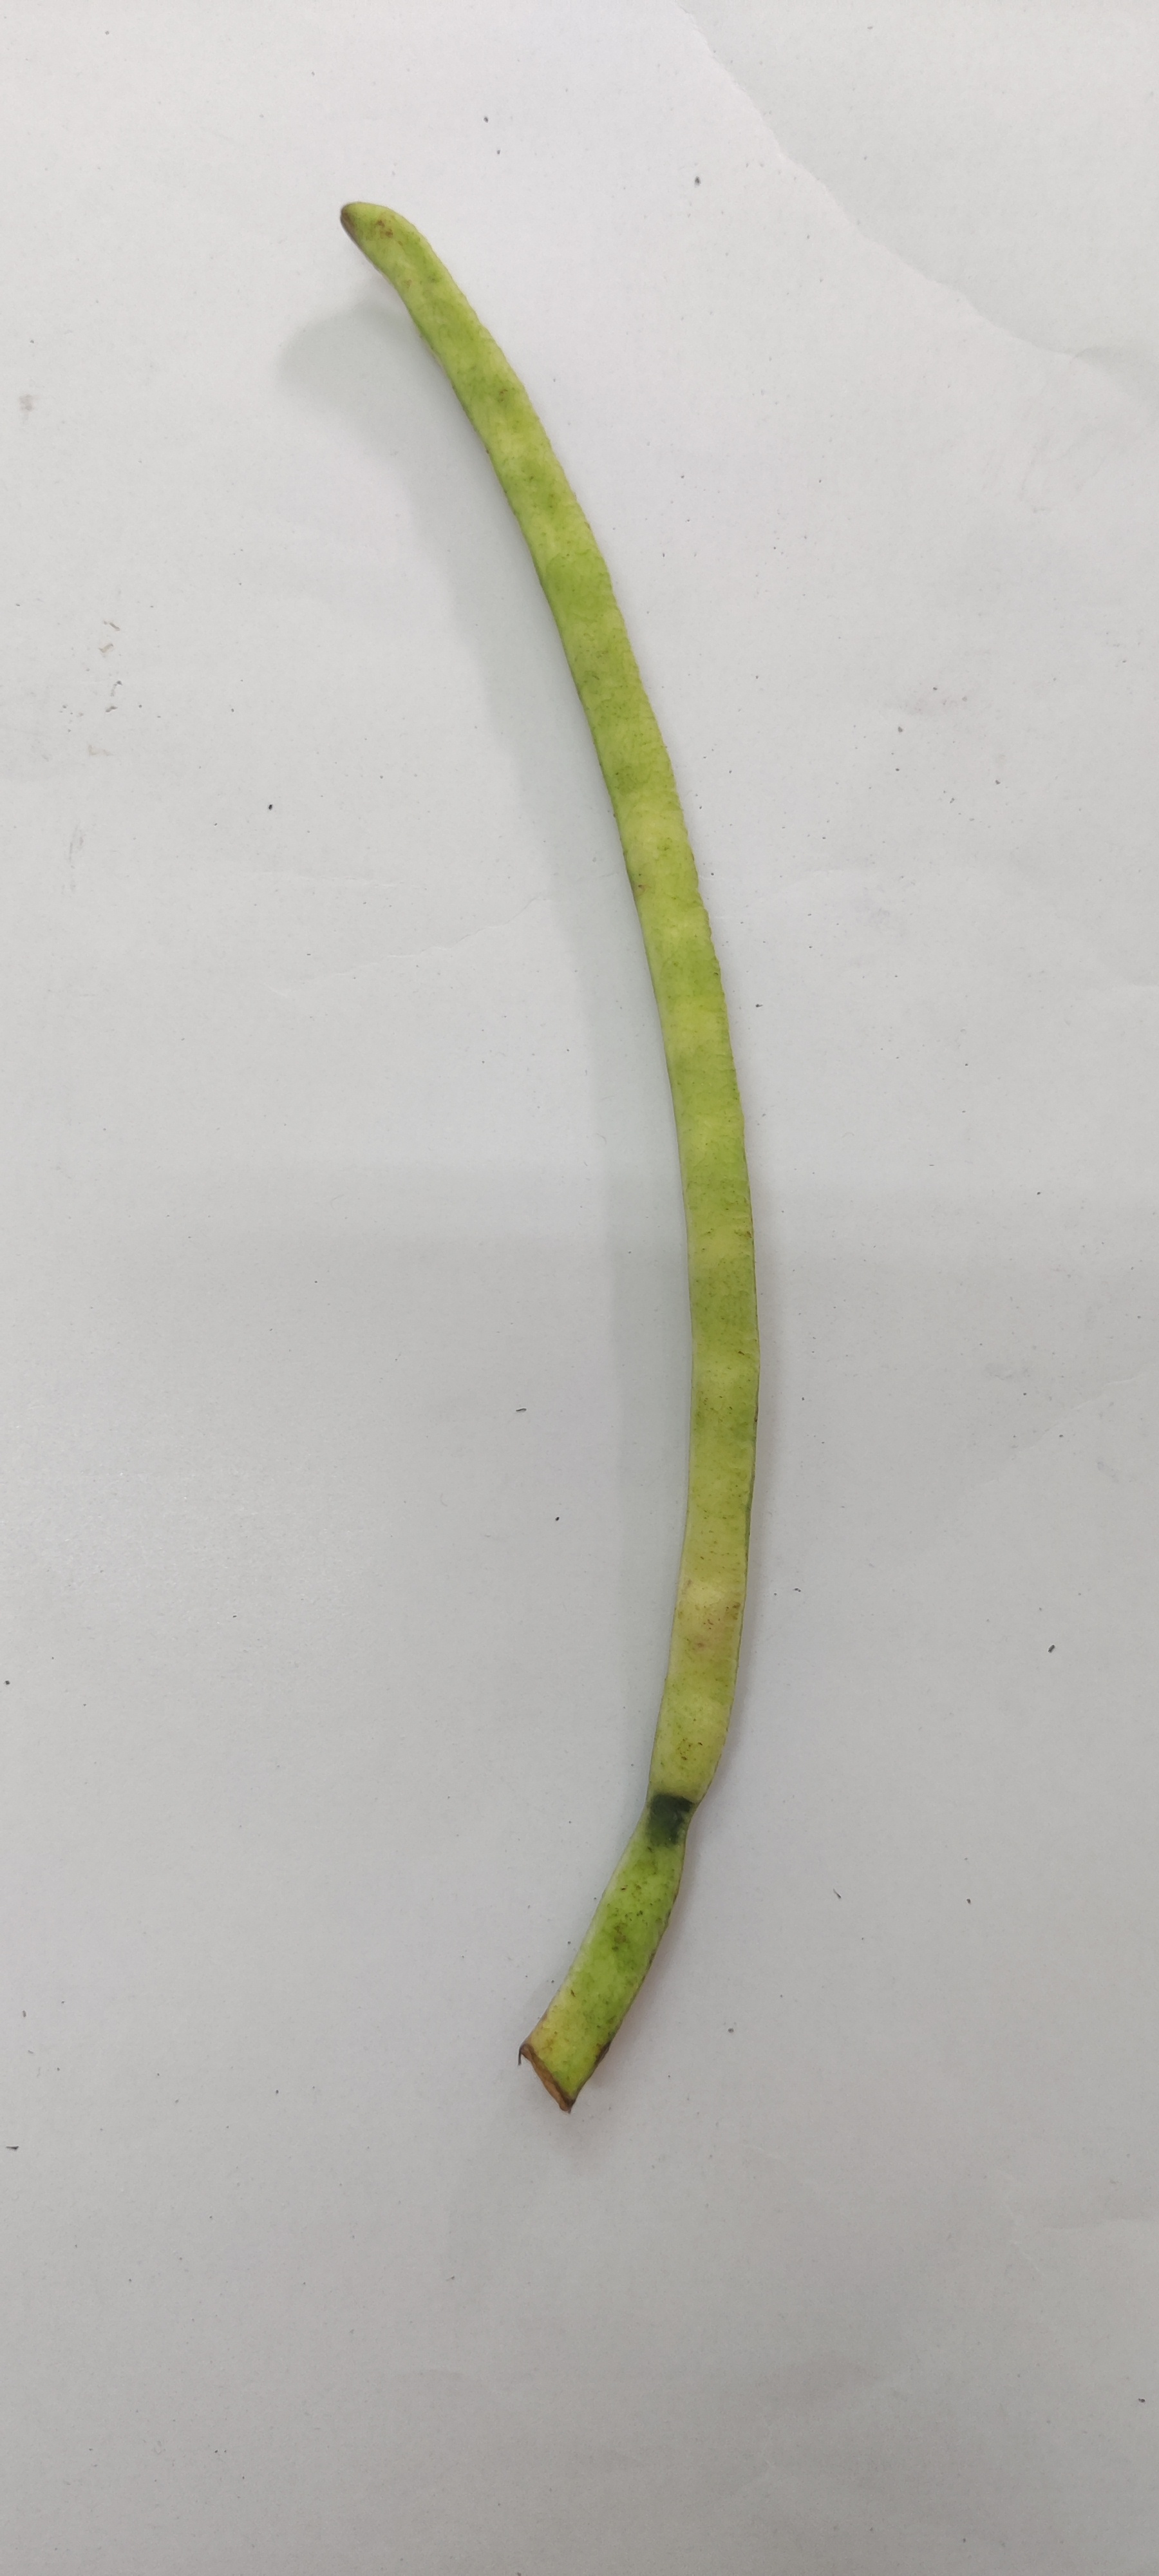
Crop: Cowpea
Condition: Severely Damaged